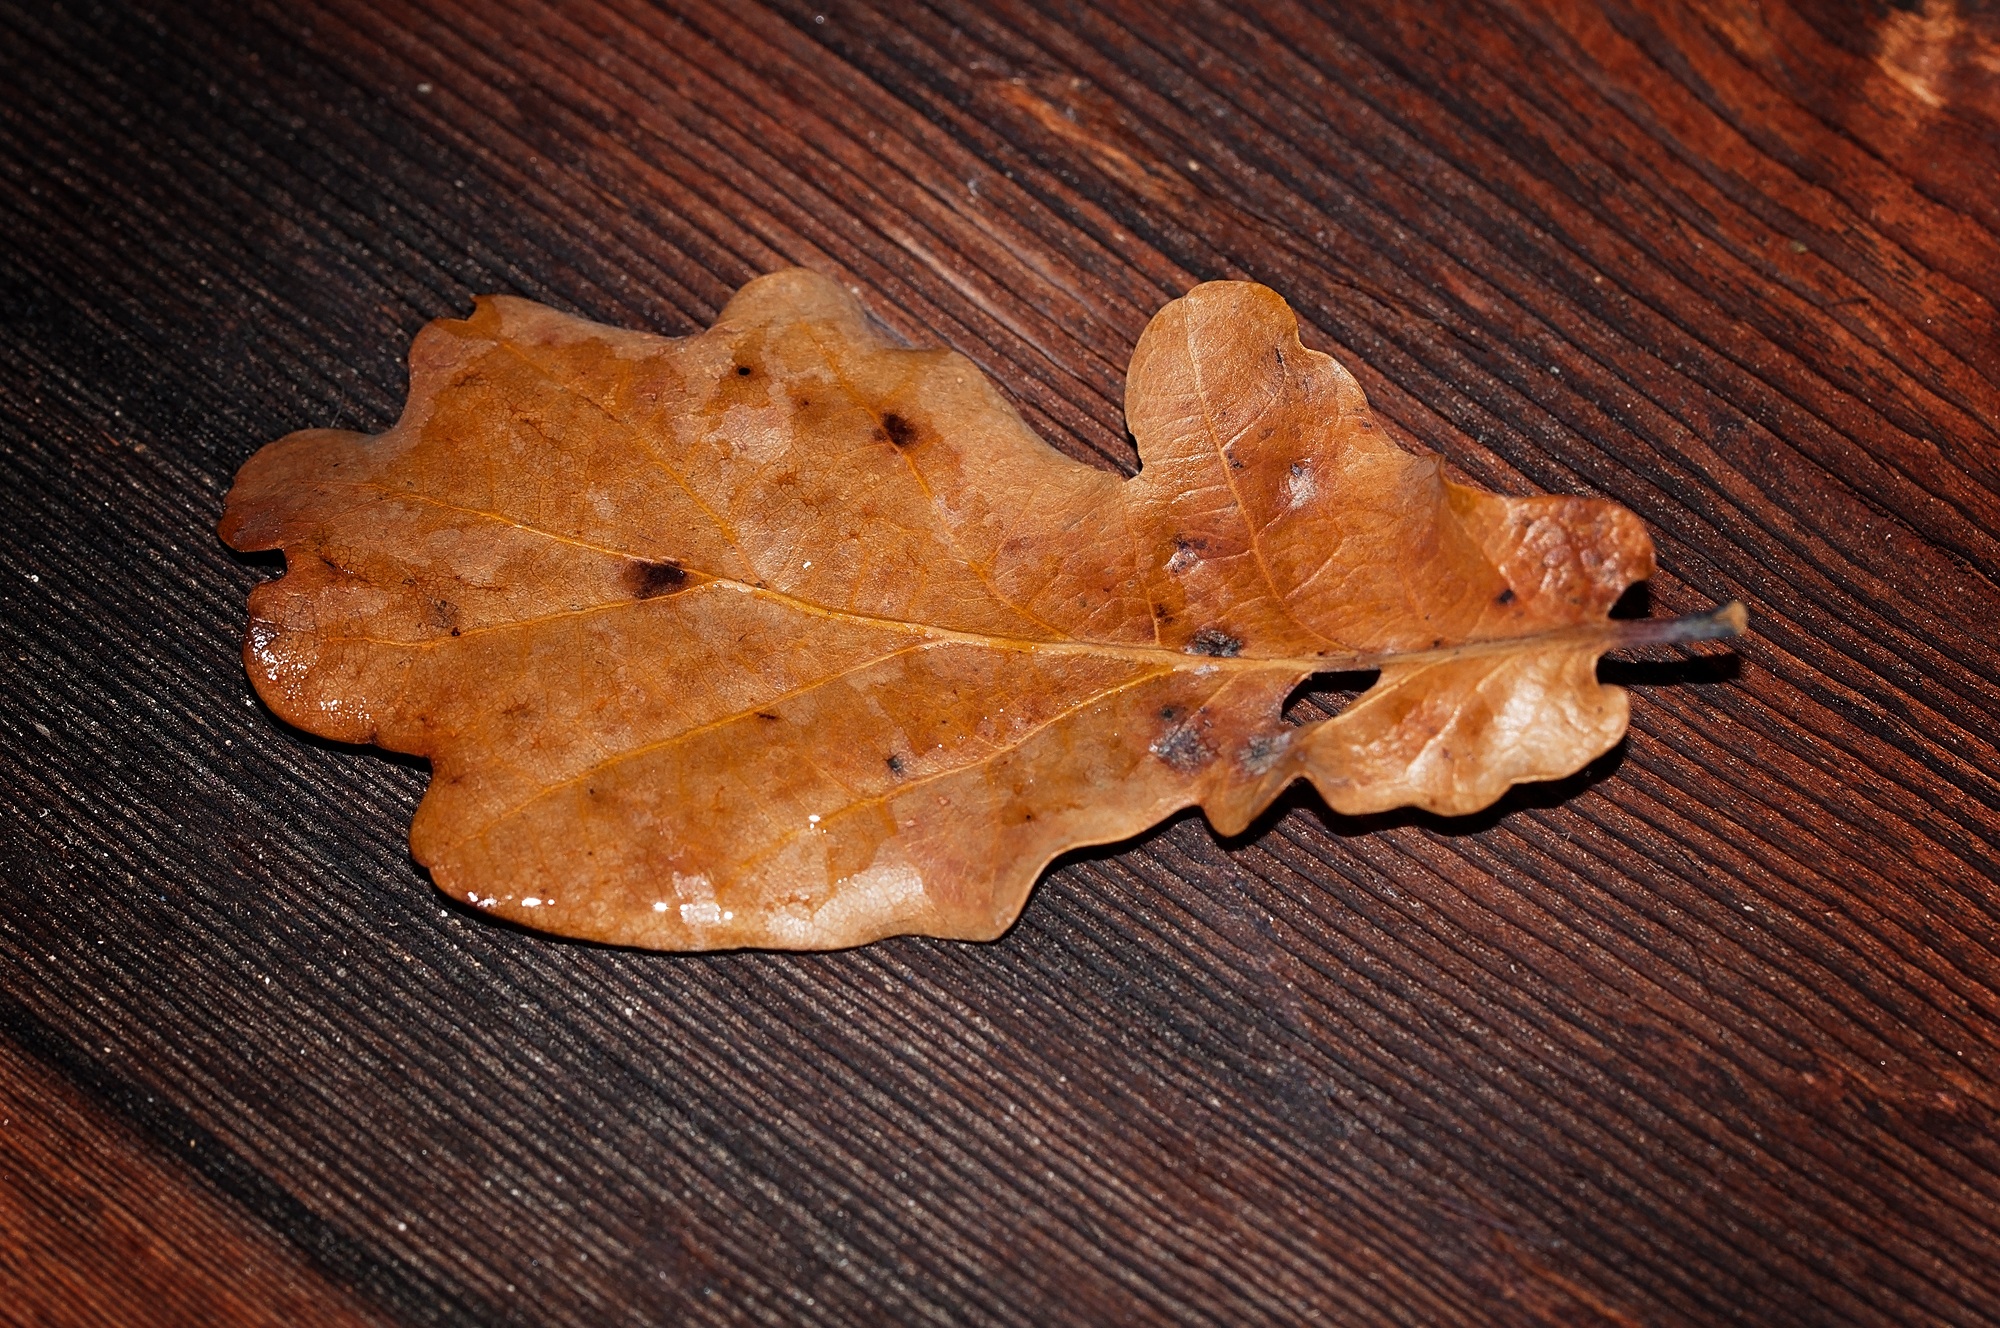
plant, wood, leaf, food, produce, autumn, brown, close, maple leaf, close up, oak leaf, leaves, autumn leaf, fall color, fall foliage, macro photography